Benito Santiago

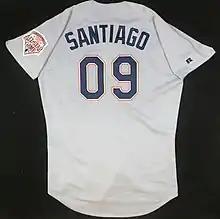
San Diego Padres 1992 #09 Benito Santiago road jersey

From 1991 to 1994, Santiago wore a jersey with the uniform number 09, making him one of the only major professional sports players to have ever worn a jersey with a leading zero as part of his uniform number.